Odesa International Film Festival

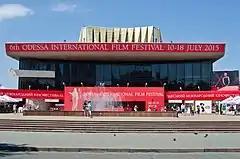
Festival palace

The non-competitive program follows a structure familiar to many film events – a ""Festival of Festivals"". The films screened include the latest hits of world festivals, retrospectives and exclusive premieres (""Gala Premieres"." section) of the more noteworthy works of film art shown in the category of ""Special Screenings"." This portion of the program also includes screenings of works of national cinematography (""The French Panorama"", ""Odesa Focus"", ""Ukrainian Retrospective"")